Gre-No-Li

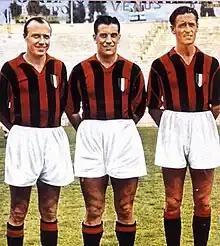
Gunnar Gren, Gunnar Nordahl and Nils Liedholm with A.C. Milan.

Gre-No-Li is a contraction of the surnames of three Swedish footballers: Gunnar Gren, Gunnar Nordahl and Nils Liedholm. The denomination was colloquially used after these players composed a formidable trio of attacking players while playing for the Sweden national team and Italian club A.C. Milan in the 1950s.